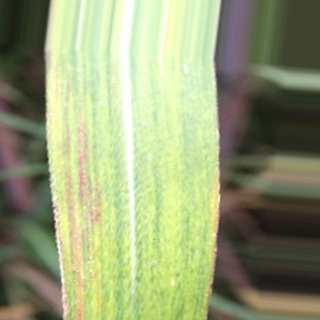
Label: sugarcane_bacterial_blight